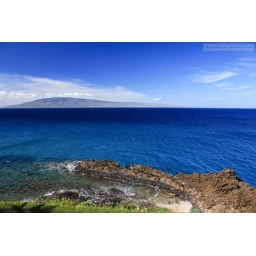
An ocean view looking out into the Pacific from the 4th floor of the Sheraton in Ka'anapali.